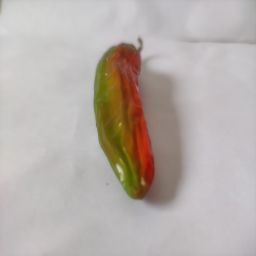
Crop: New Mexico Green Chile
Quality: Old